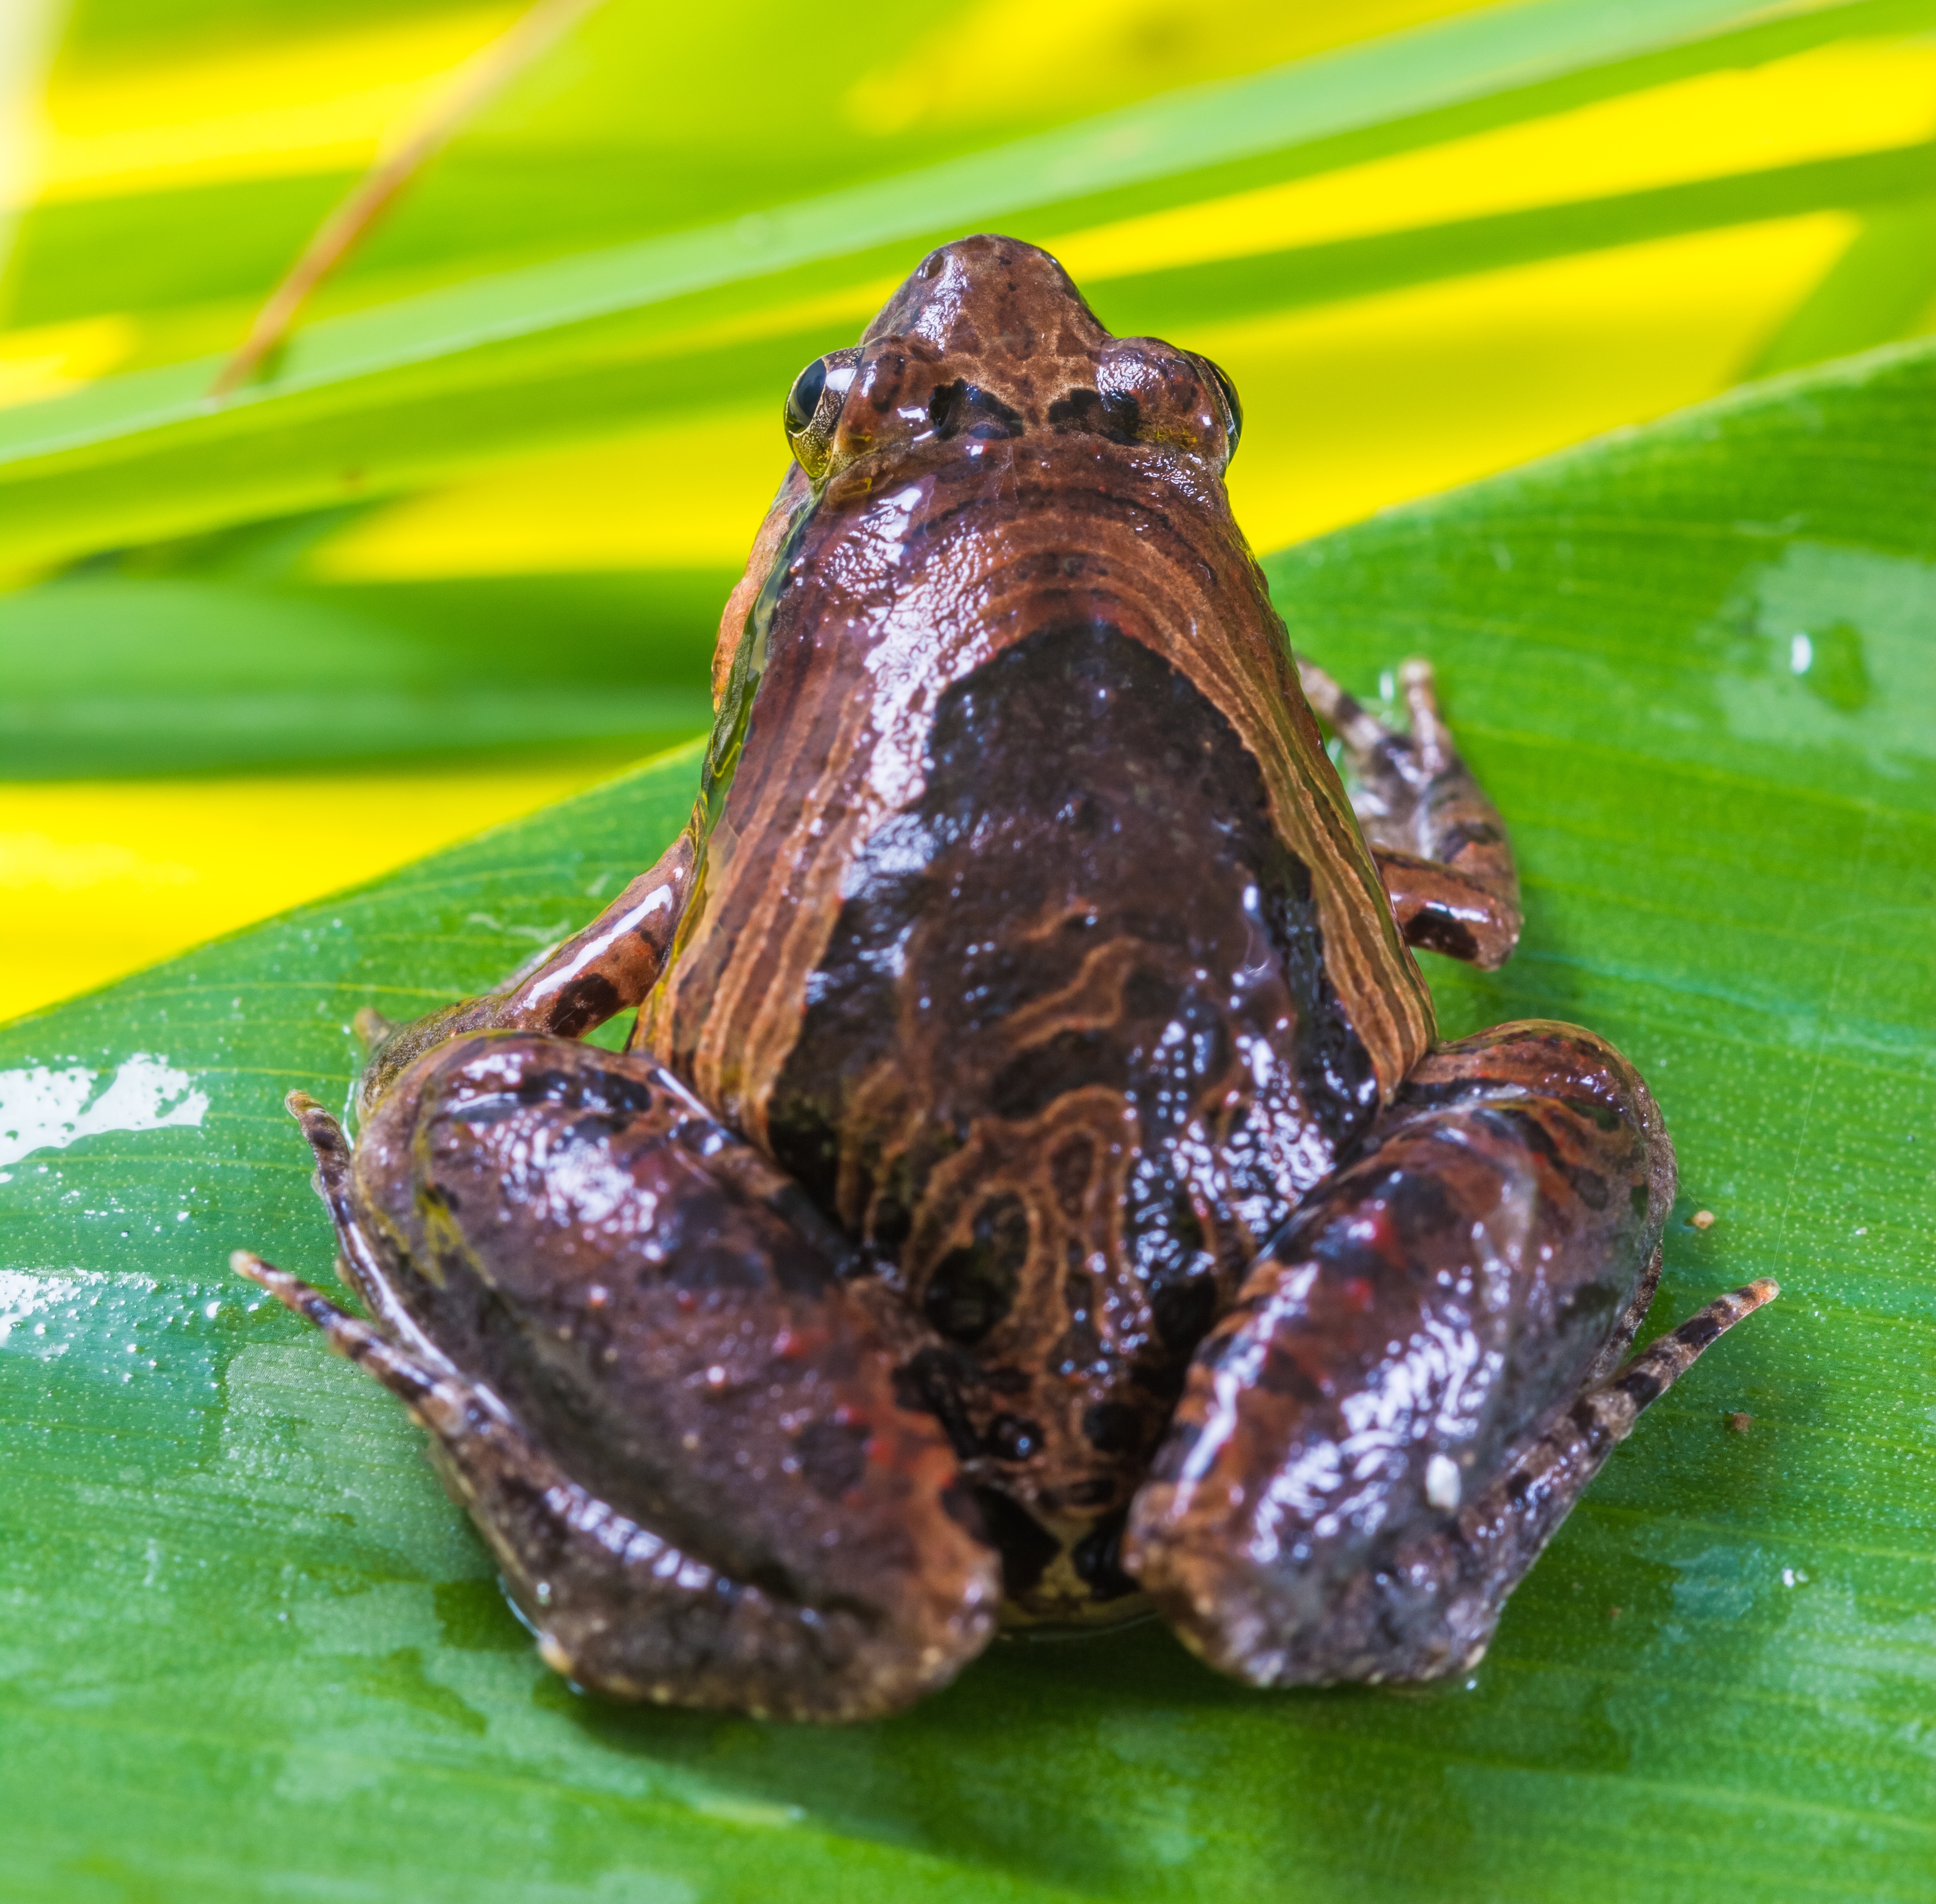
leaf, insect, frog, amphibian, fauna, invertebrate, tree frog, amphibians, macro photography, anuran